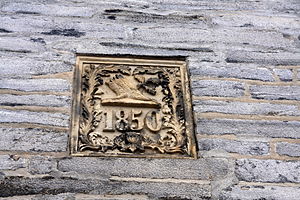
Stavanger / Kultur / Byvåben
Byvåbnet med egegrene over indgangen til Valbergtårnet.
Stavanger er en by og kommune i Rogaland som ligger i det sydvestlige Norge. Stavanger er Norges fjerdestørste bykommune med 132.729 indbyggere og Norges tættest befolkede kommune. Kommunen ligger i Nord-Jæren og udgør sammen med Sandnes, Sola og Randaberg landets tredjestørste byområde med 241.990 indbyggere.